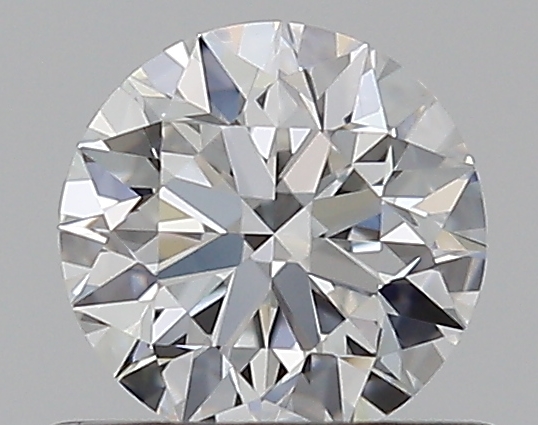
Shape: round
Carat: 0.5
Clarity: VVS1
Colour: E
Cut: EX
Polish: EX
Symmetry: EX
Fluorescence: N
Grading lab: GIA
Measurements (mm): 5.06 x 5.09 x 3.17